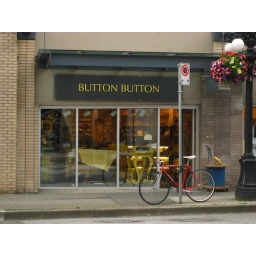
Amazing what catches your eye. Look at that cute little bike over there...Oh, its mine!